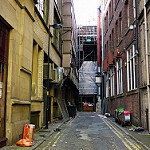
Scene: Outdoor